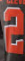
Number: 2